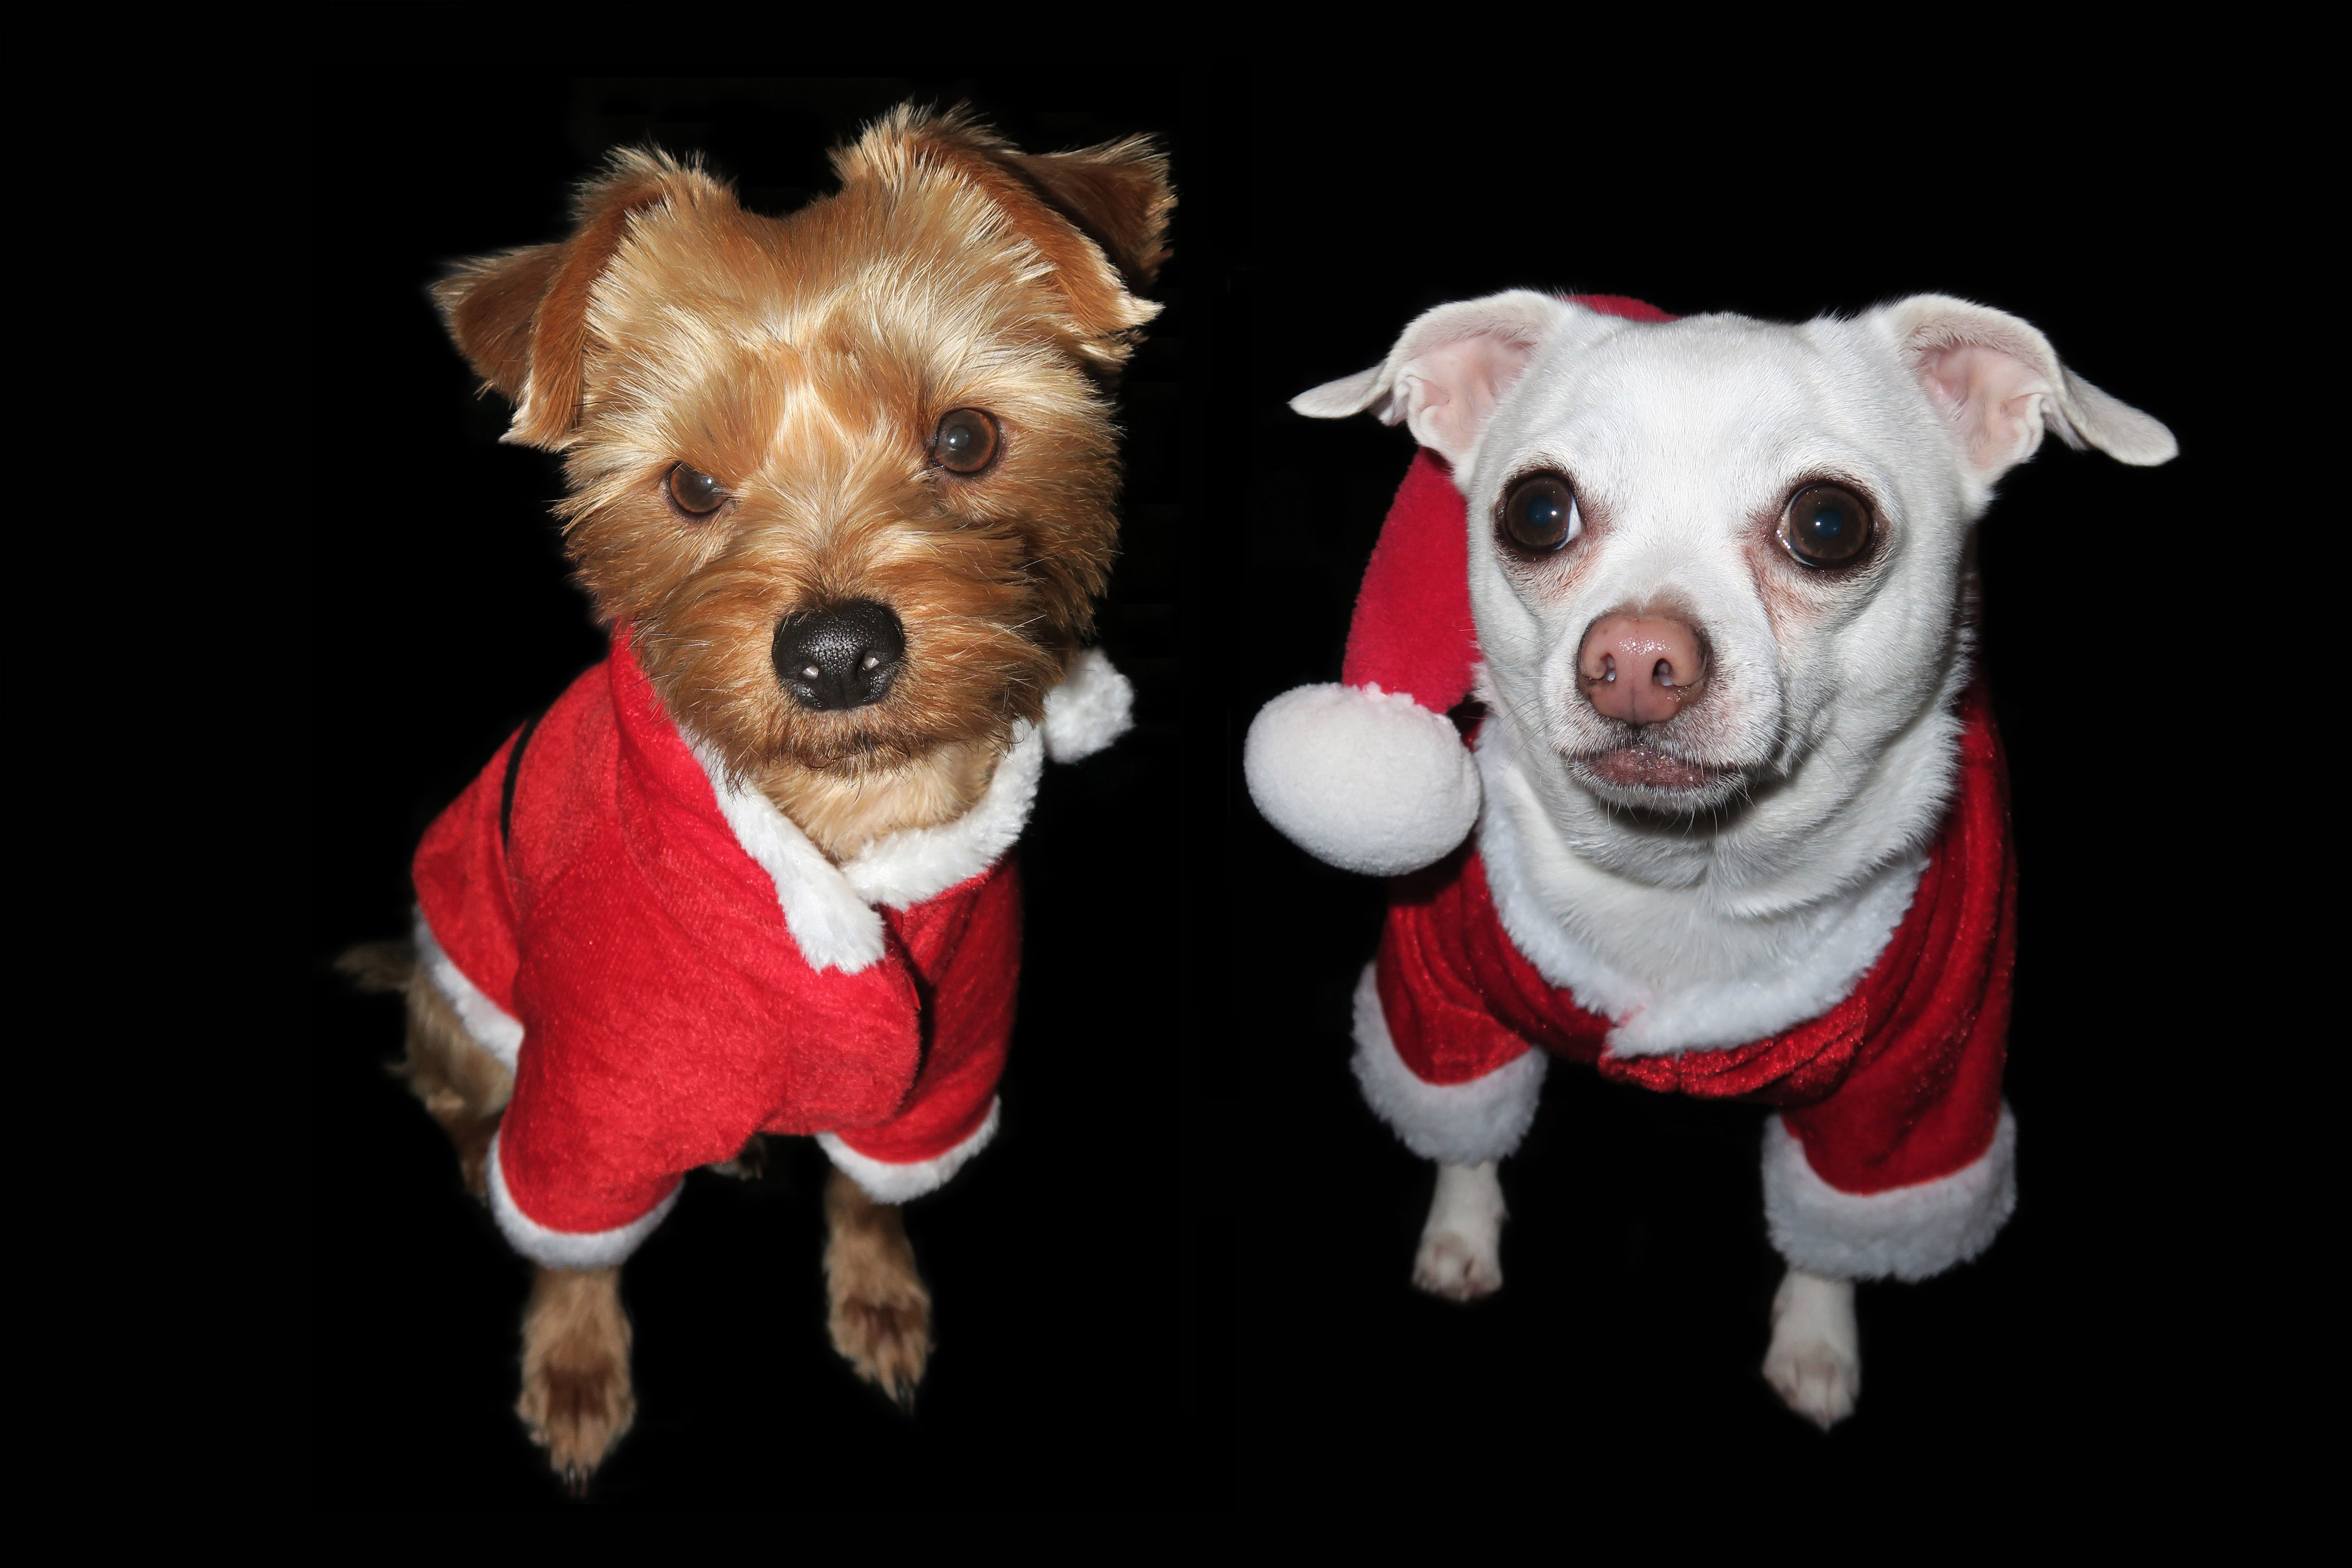
puppy, dog, celebration, mammal, christmas, festive, vertebrate, dog breed, terrier, dog like mammal